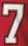
Number: 7